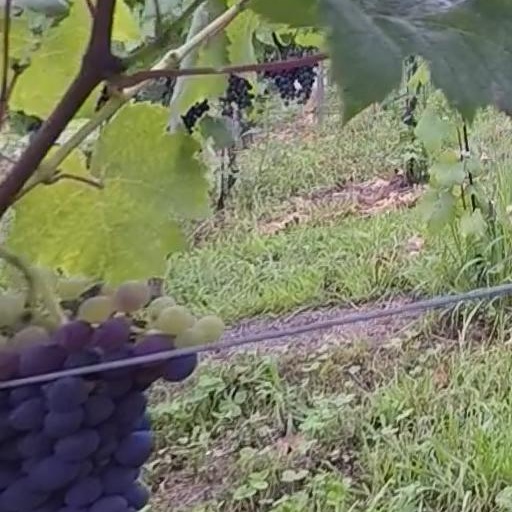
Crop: grape